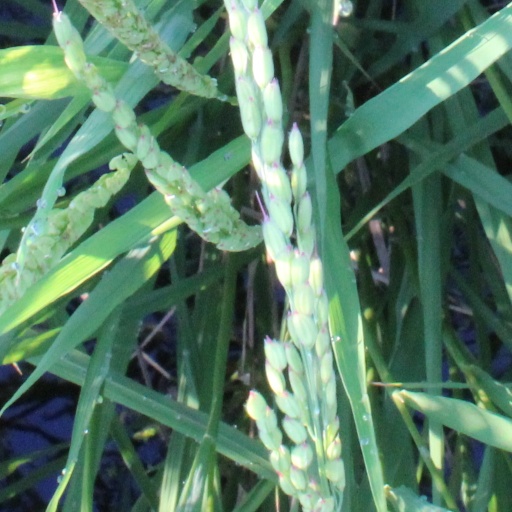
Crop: rice